National Engineering School of Tunis

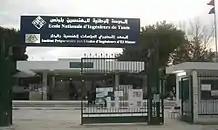
ENIT entrance

The National Engineering School of Tunis, or ENIT, is the oldest engineering school in the country after the National Agronomic Institute of Tunisia (1898). Part of the Tunis El Manar University, it is located at the El Manar campus in Tunis.